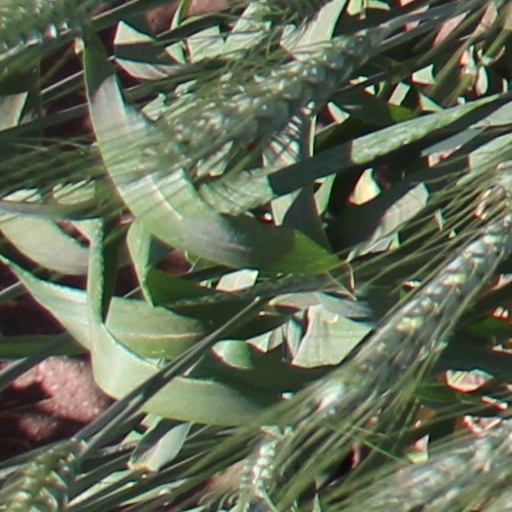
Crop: wheat